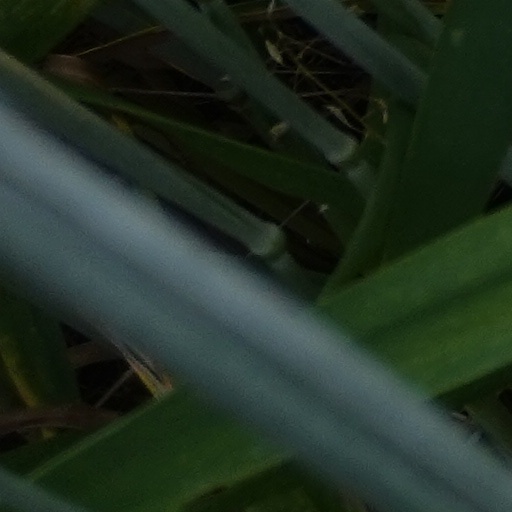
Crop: wheat